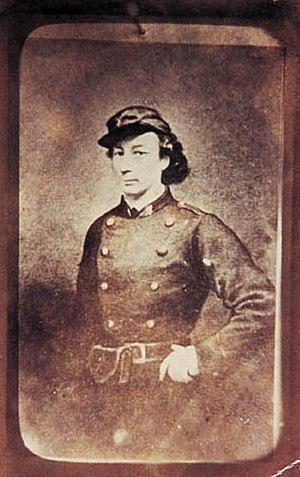
En 1840, dans l'histoire de l'anarchisme, Pierre-Joseph Proudhon est le premier théoricien qui revendique explicitement la qualité d' « anarchiste ». En 1841, parait en France, le premier journal communiste libertaire, L'Humanitaire. En 1850, Anselme Bellegarrigue publie L'Anarchie, journal de l'ordre. En 1857, Joseph Déjacque crée le néologisme libertaire pour affirmer le caractère égalitaire et social de l'anarchisme naissant.
La Grande Loge symbolique écossaise fut créée en 1880 à partir de douze loges du Suprême Conseil de France, et disparut entièrement en 1911. Grande loge d'orientation libertaire, sur ses trente et une années de vie agitée, elle fut notamment à l'origine de l'entrée des femmes en franc-maçonnerie à la fin du XIXᵉ siècle, fut une des causes de la création de la Grande Loge de France, et permit par ses combats, l'approfondissement de la laïcité française.
Louise Michel, née le 29 mai 1830 à Vroncourt-la-Côte, en Haute-Marne, et morte le 9 janvier 1905 à Marseille, alias « Enjolras », est une institutrice, militante anarchiste, franc-maçonne, aux idées féministes et l’une des figures majeures de la Commune de Paris. Première à arborer le drapeau noir, elle popularise celui-ci au sein du mouvement libertaire.